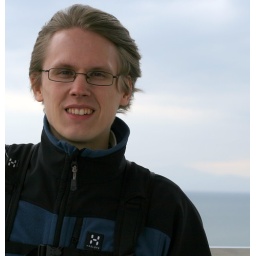
Me at Nagahama castle with lake Biwa in the background.